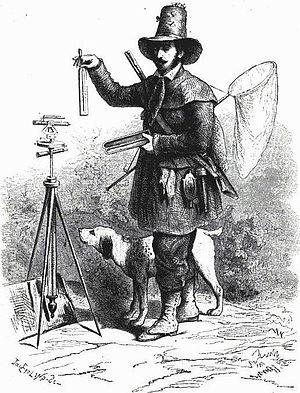
Le général comte Alberto Ferrero La Marmora, né à Turin le 7 avril 1789 et mort dans la même ville le 18 mai 1863, est un naturaliste et un militaire italien. Pour ses travaux scientifiques, il s’est en particulier intéressé à la Sardaigne. La Punta La Marmora, point culminant de l’île, est nommée ainsi en son honneur.